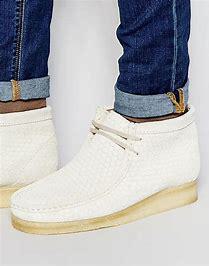
Brand: Clarks
Model: S Wallabee